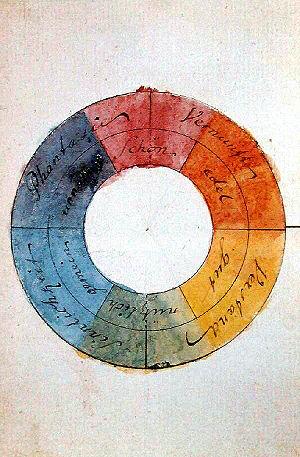
Le Traité des couleurs est un ouvrage de Johann Wolfgang Goethe publié en 1810 en deux volumes.